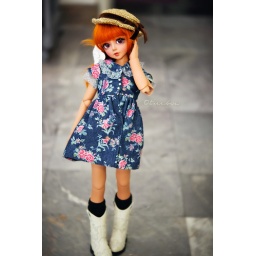
Floral denim dress and straw hat from Sweet Ribbon by ipumuqNyx --- Bambicrony Brava Bambi Ellen (Tan skin)